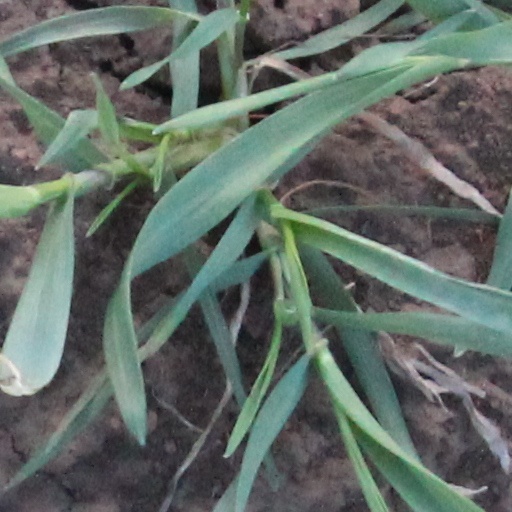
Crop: wheat